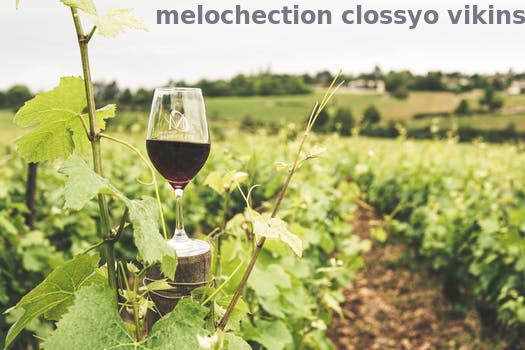
Label: Watermark